R2-D2

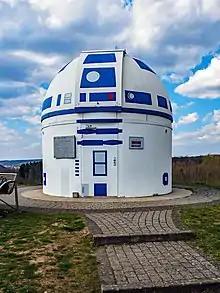
Zweibrücken Observatory in 2019

In the Latin American Spanish dubbing of the "Star Wars" films, the name R2-D2 is pronounced as "Arturito" (Little Arthur), which sounds similar to the English pronunciation.